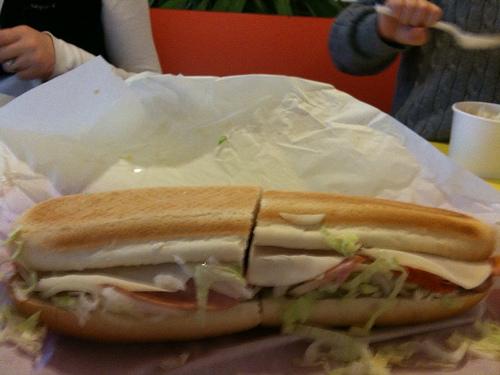
A long sandwich is on paper cut in half.